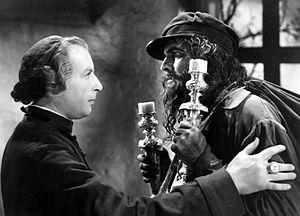
Les Misérables est un film américain réalisé par Richard Boleslawski, sorti en 1935.
Twentieth Century Pictures, Inc. était une société indépendante de production cinématographique hollywoodienne créée en 1933 par Joseph Schenck et Darryl F. Zanuck de Warner Bros.